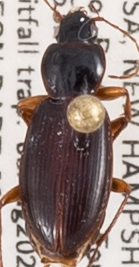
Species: Synuchus impunctatus
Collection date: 2020-08-05
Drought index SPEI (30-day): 0.016
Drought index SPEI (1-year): -0.048
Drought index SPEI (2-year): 0.594